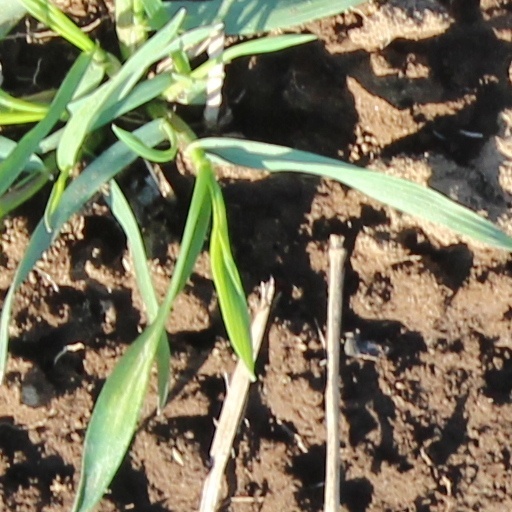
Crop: wheat